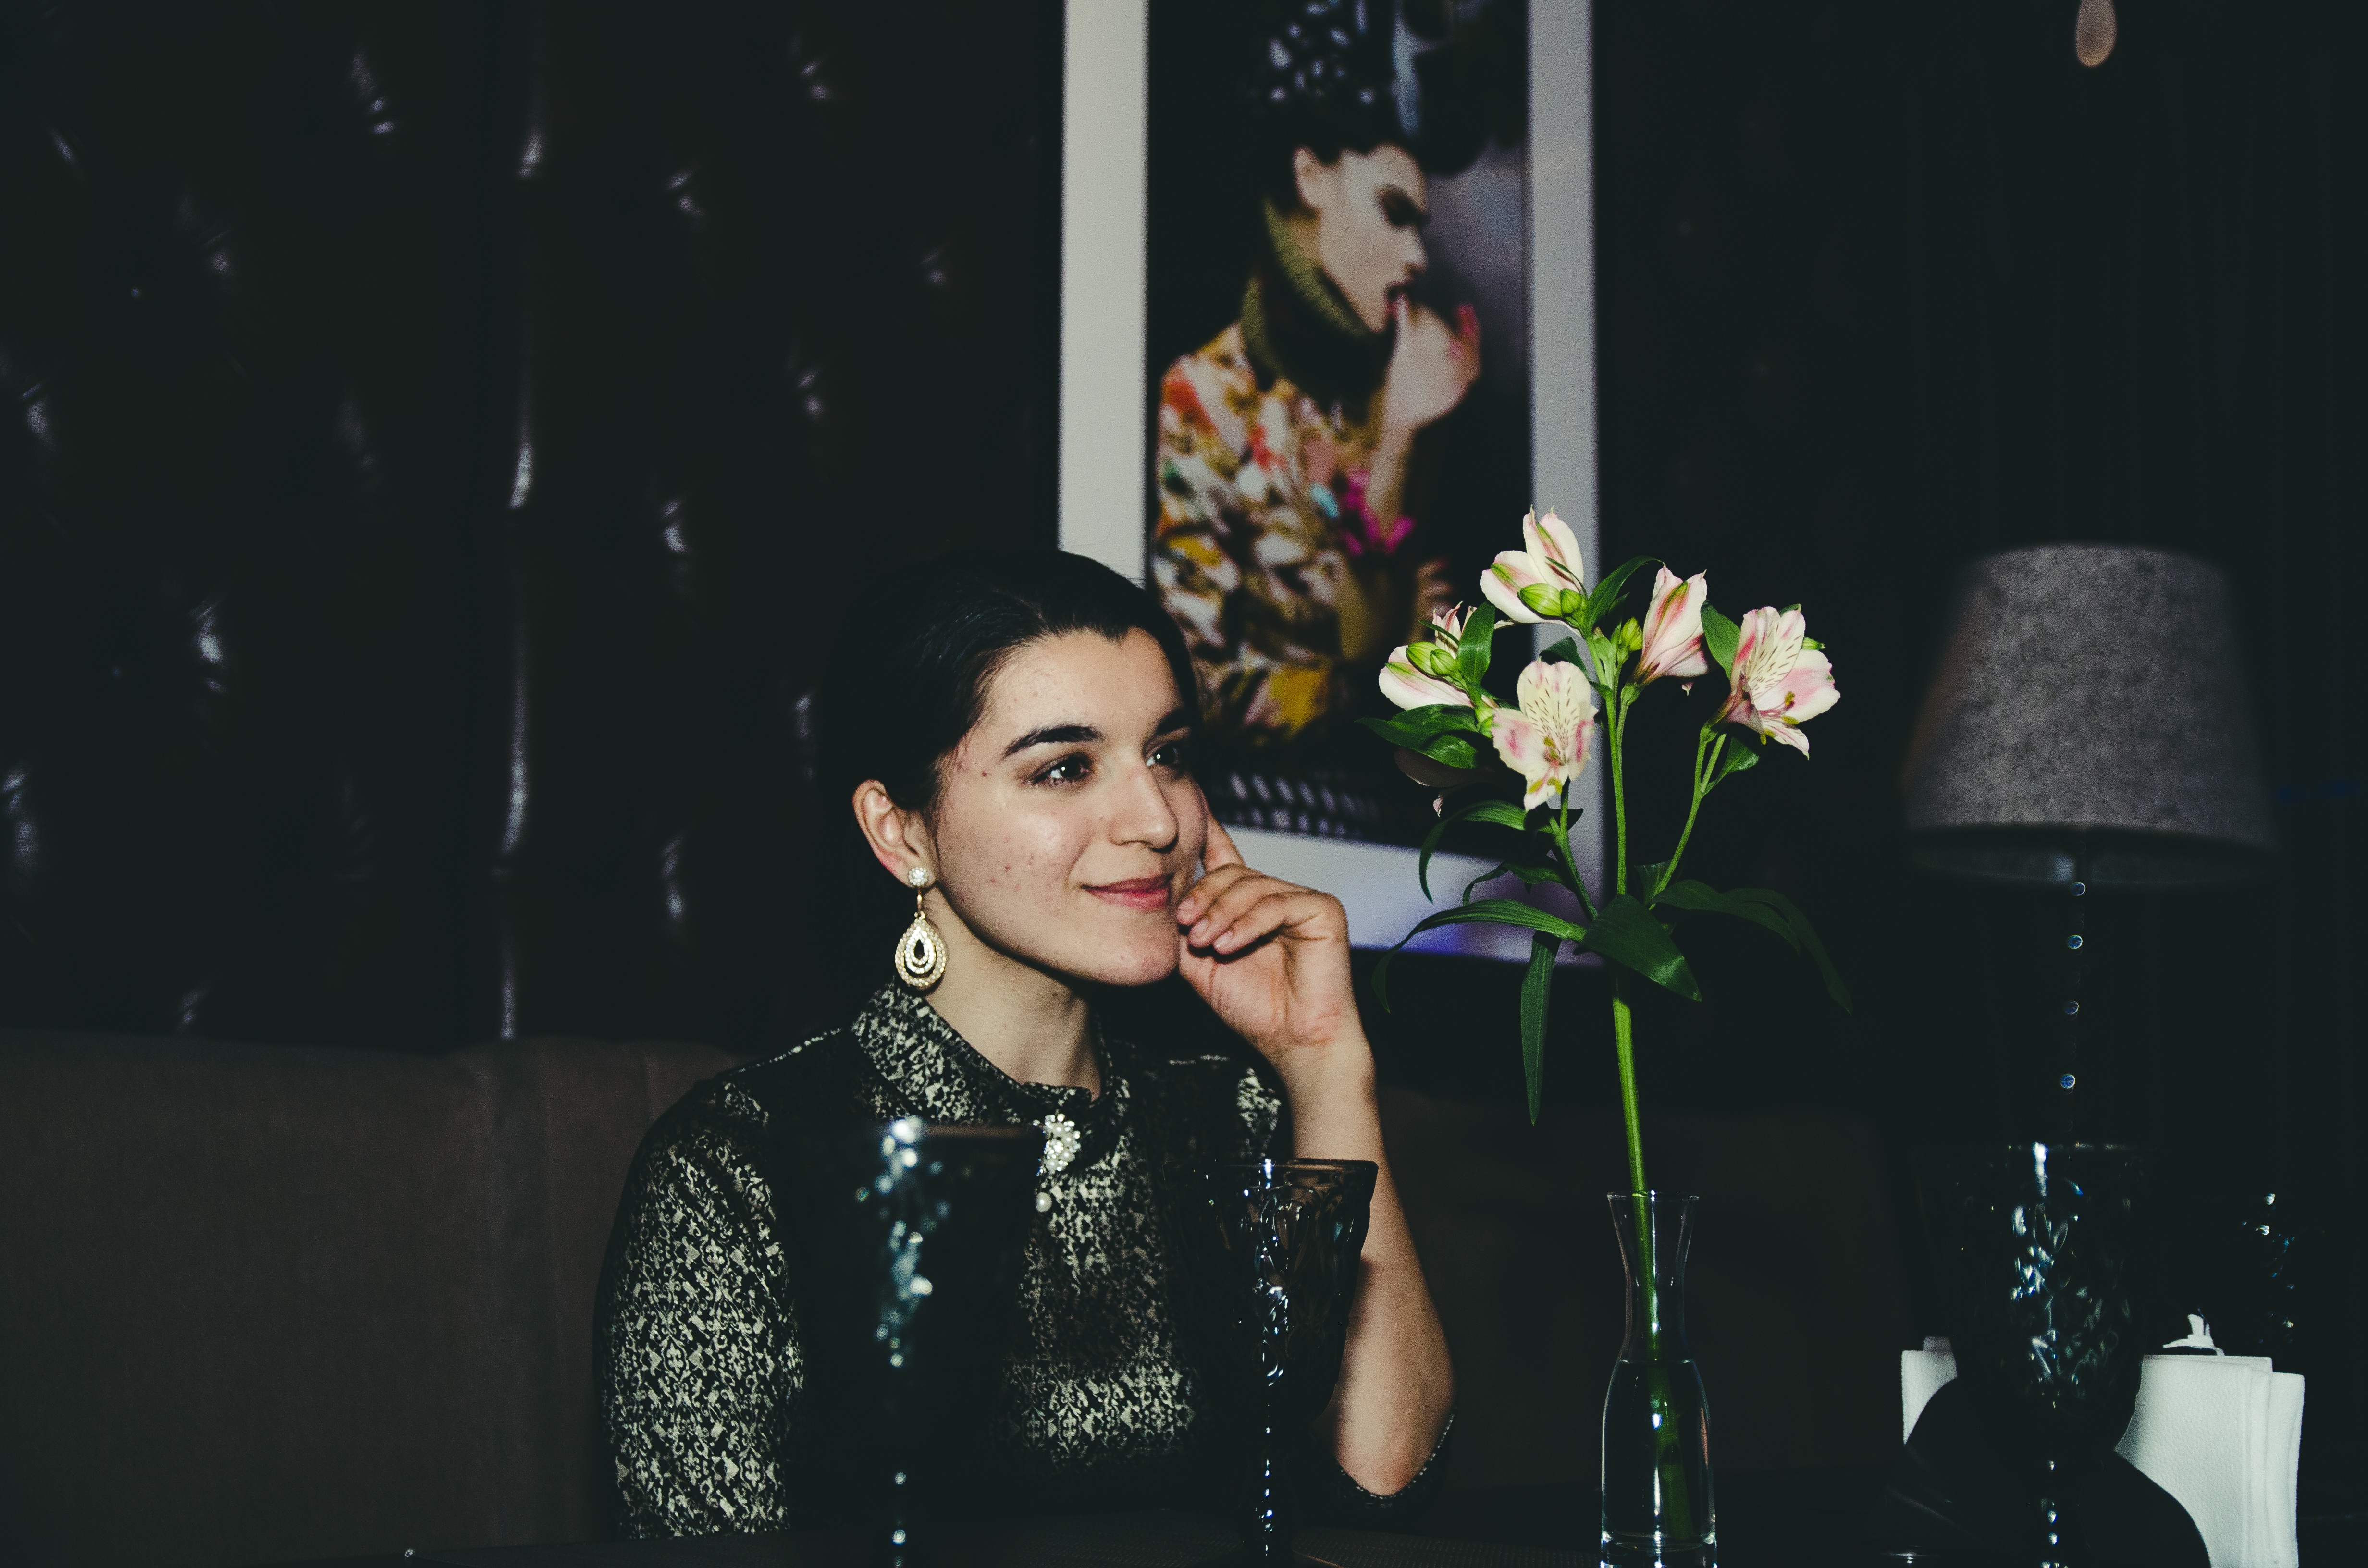
girl, woman, hair, view, female, portrait, model, young, youth, fashion, musician, blonde, jacket, hairstyle, long hair, girls, stage, dress, hands, legs, performance, singing, beauty, style, armchair, posture, smiles, dark background, cosmetics, erotic, light background, singer songwriter